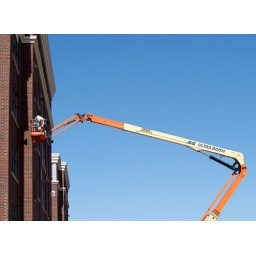
Construction work on new office building in downtown La Crosse, Wisconsin.